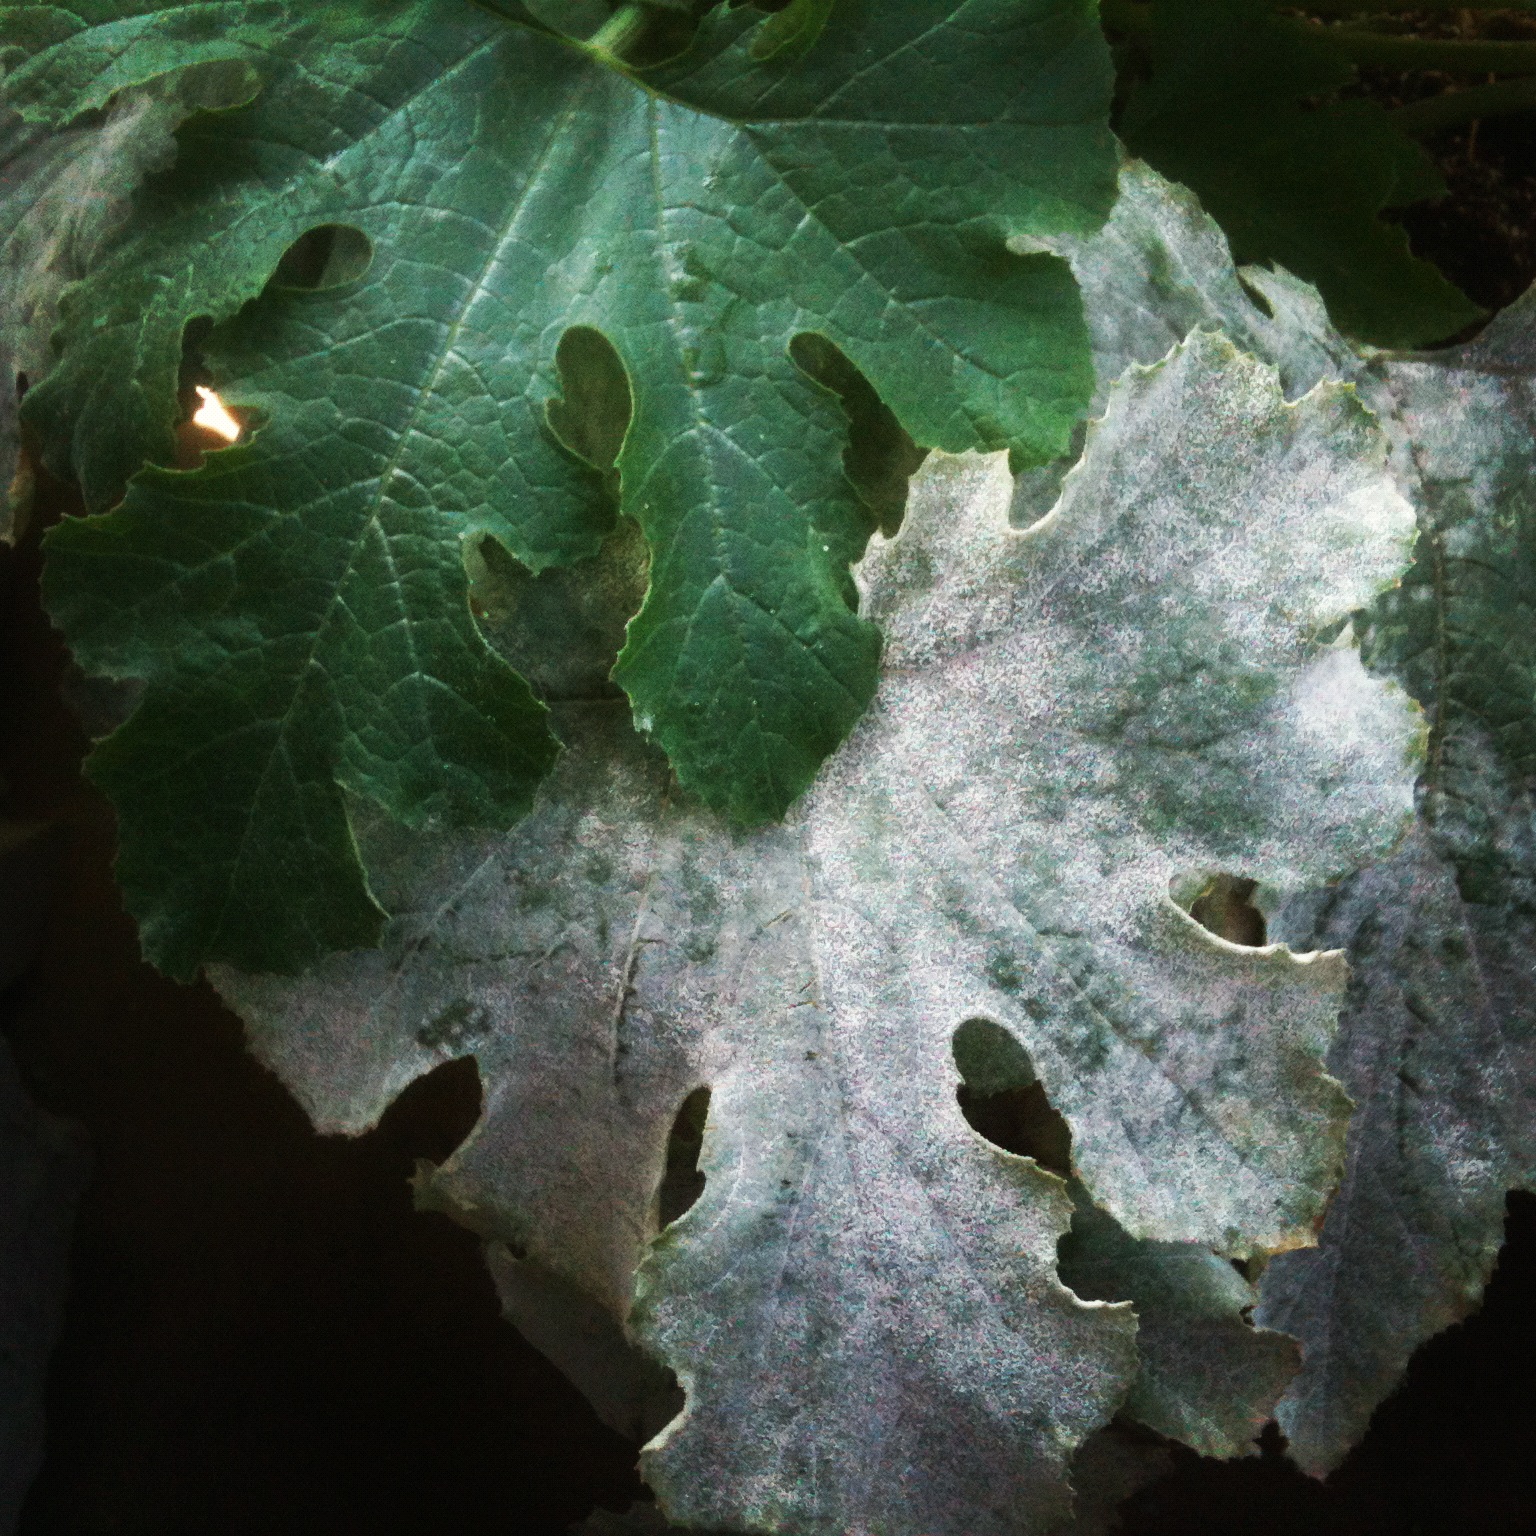
Labels: Squash Powdery mildew leaf